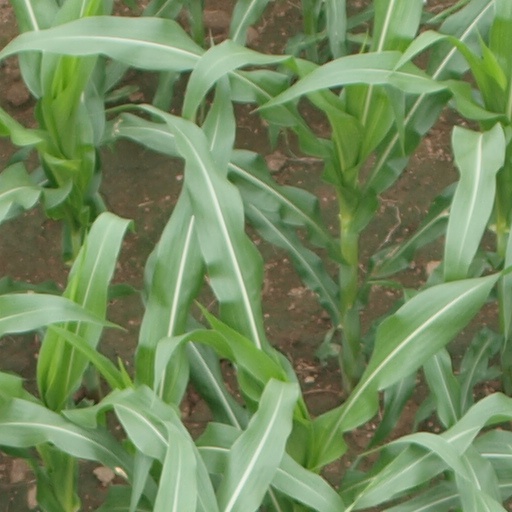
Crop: maize; corn